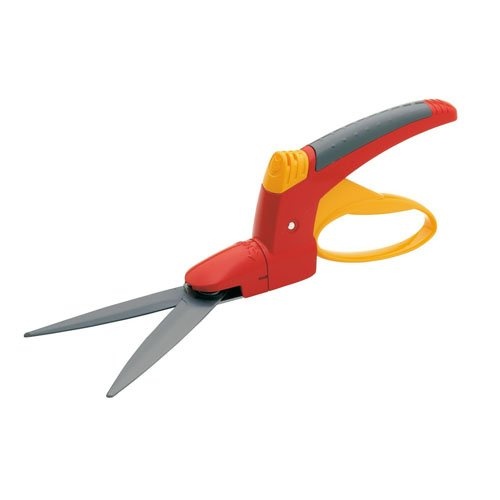
WOLF-Garten RILL Comfort Single Hand Grass Shears, Red, 39.2x2.47x2.5 cm
Brand: Wolf-Garten
Category: Home & Garden > Kitchen & Dining > Kitchen Tools & Utensils > Kitchen Shears